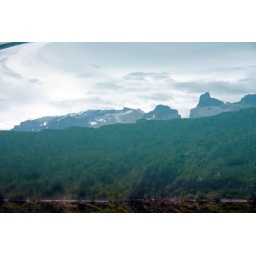
Reflection of mountains in lake